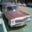
Label: automobile